Otherwise Engaged (Wednesday Theatre)

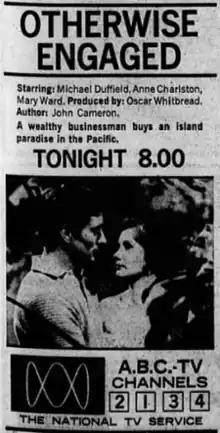
The Age 2 Jun 1965

"Otherwise Engaged" is a 1965 Australian television film which aired on ABC. Broadcast in a 60-minute time-slot, it was written by John Cameron and produced in Melbourne. "Otherwise Engaged" aired on 2 June 1965 in Sydney, and Melbourne, and on 23 June 1965 in Brisbane.